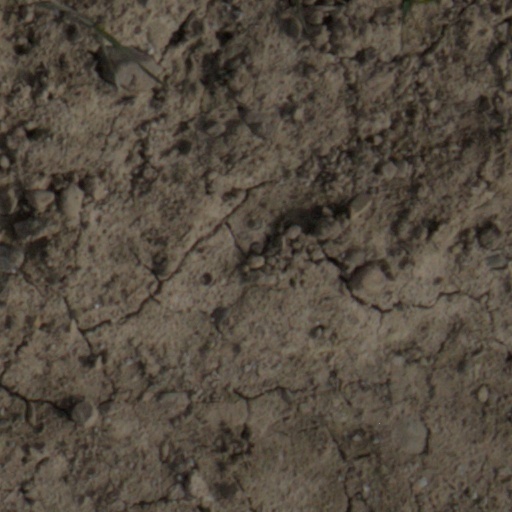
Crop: wheat